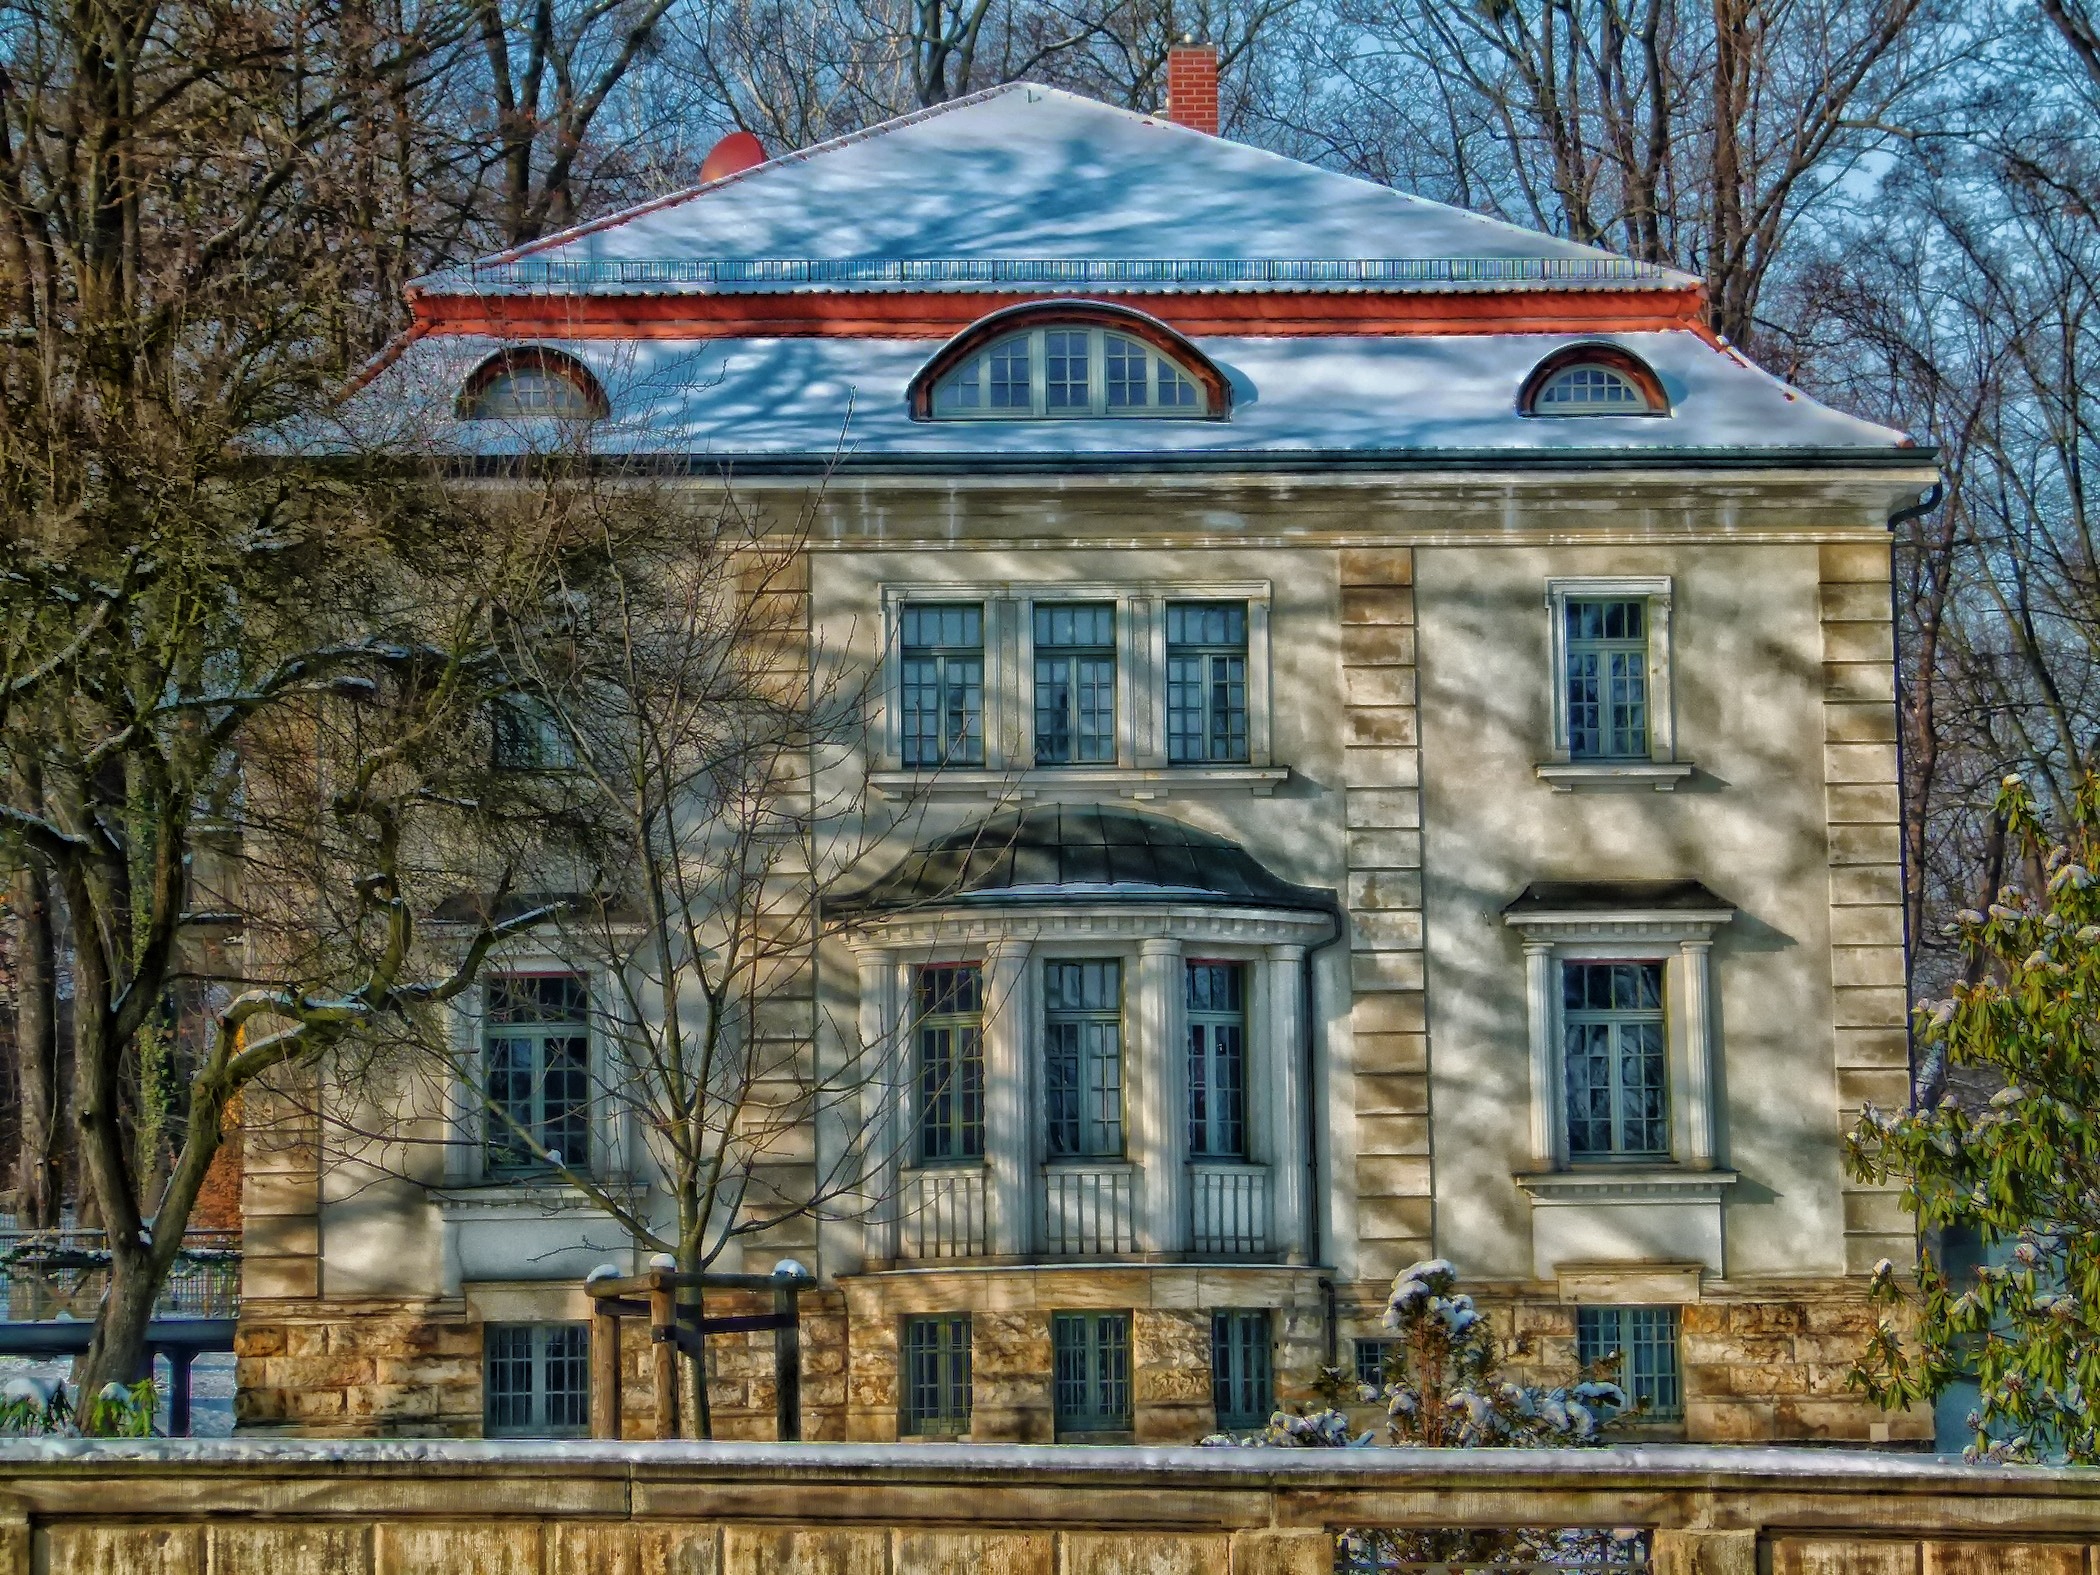
architecture, mansion, house, window, building, palace, city, home, urban, landmark, facade, outside, hdr, germany, estate, dresden